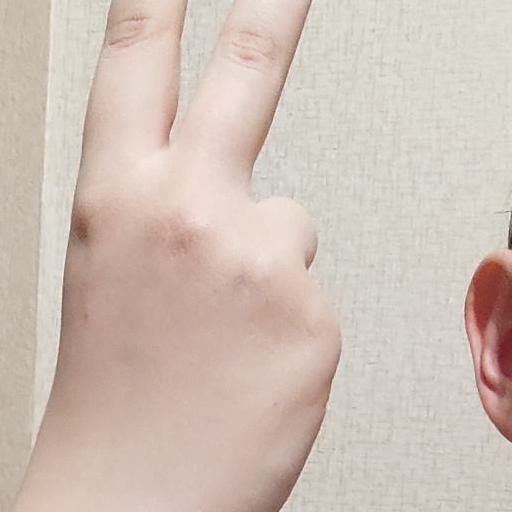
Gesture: peace_inverted